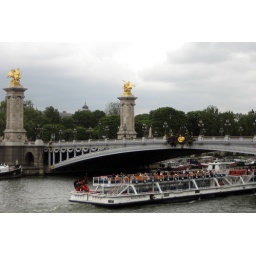
river boat under the pont alexander